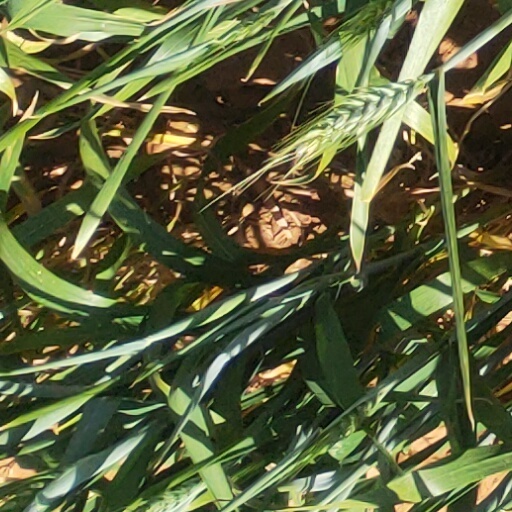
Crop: wheat